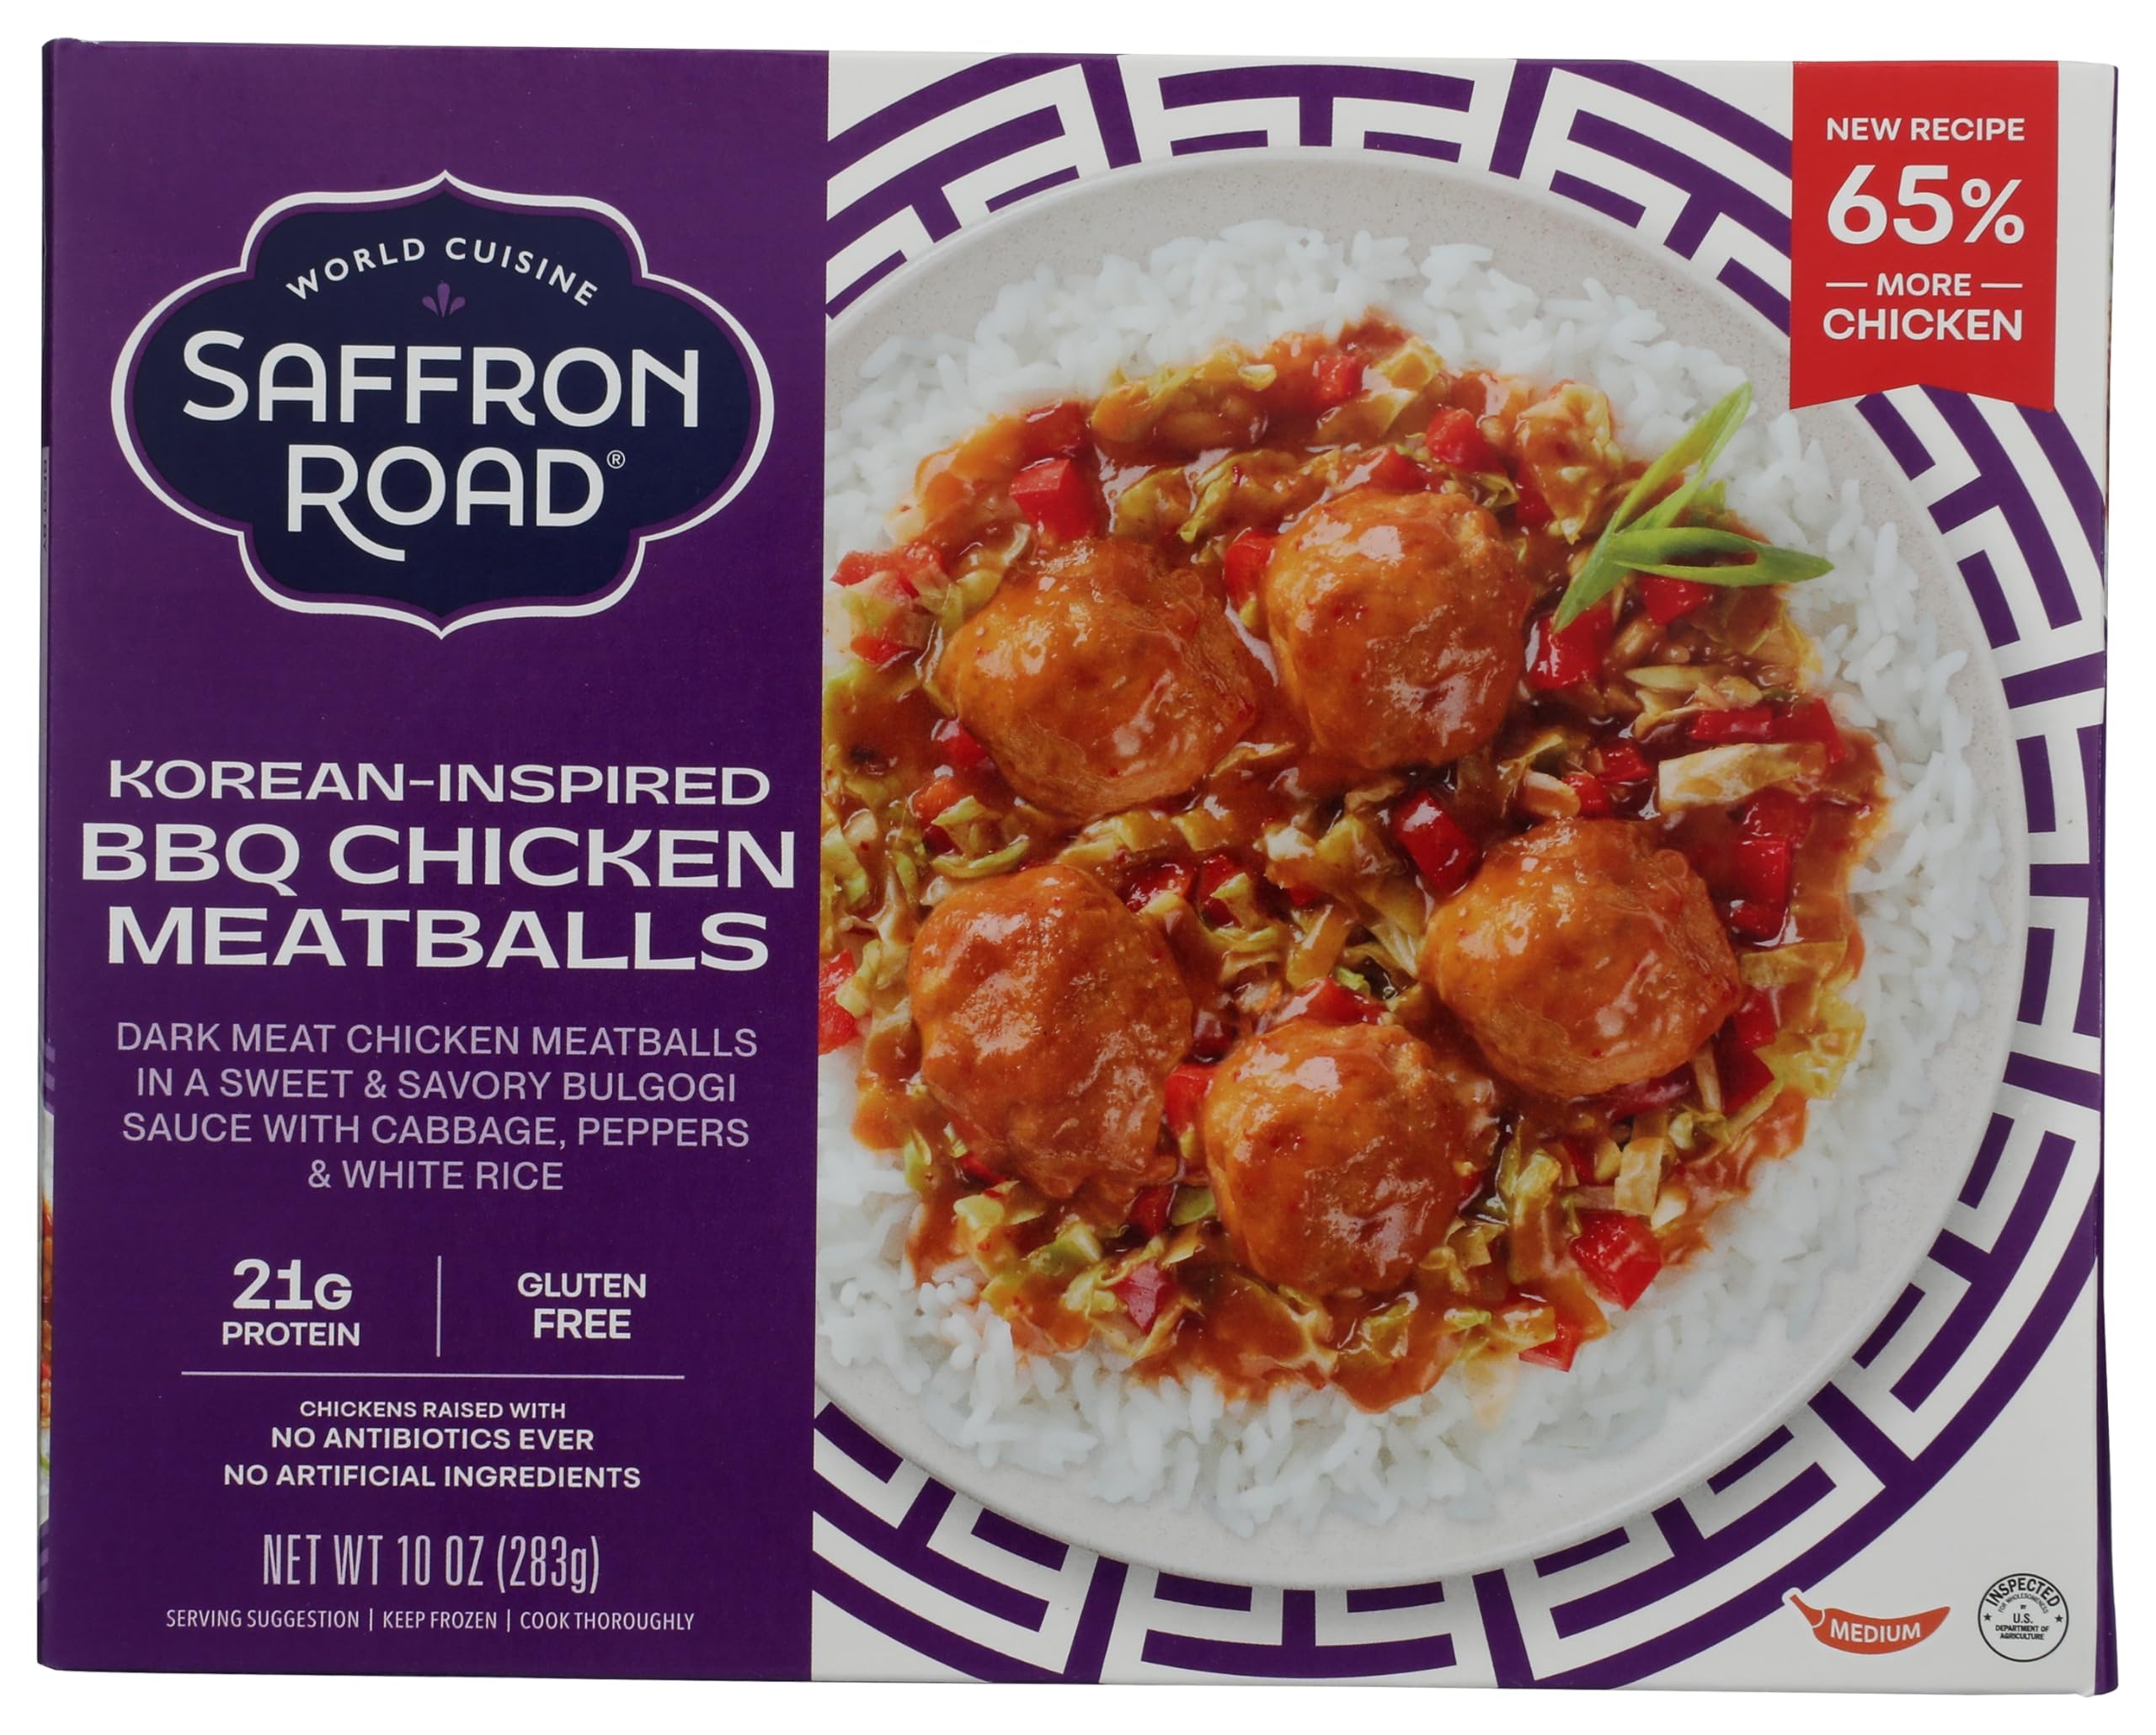
Item Name: SAFFRON ROAD Korean BBQ Chicken Meatballs, 10 OZ
Bullet Point 1: No hydrogenated fats or high fructose corn syrup allowed in any food
Bullet Point 2: No bleached or bromated flour
Value: 10.0
Unit: Ounce

Price: 6.14